Fred G. Pollard

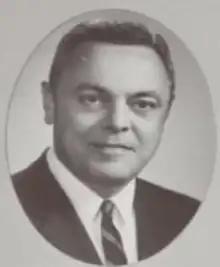
Pollard in 1968

Frederick Gresham Pollard (May 7, 1918 – July 7, 2003) of Richmond, Virginia was an American lawyer and politician. He served in the Virginia House of Delegates and was the 29th Lieutenant Governor of the Commonwealth of Virginia.